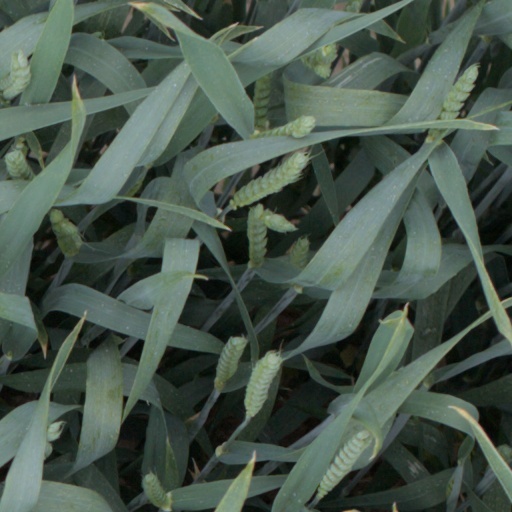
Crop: wheat